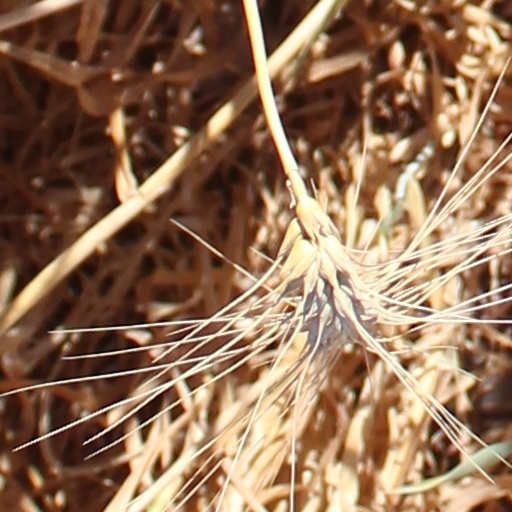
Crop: wheat